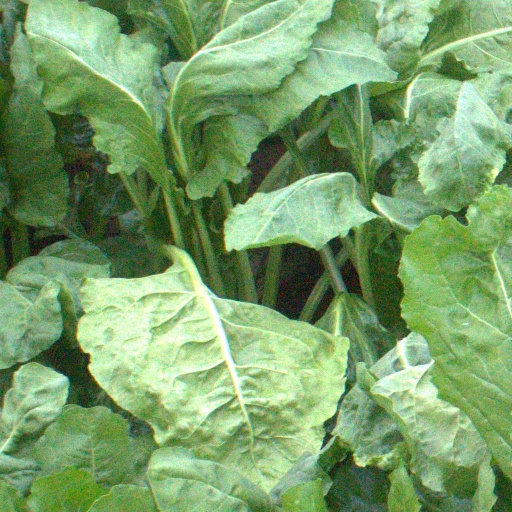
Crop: sugar beet